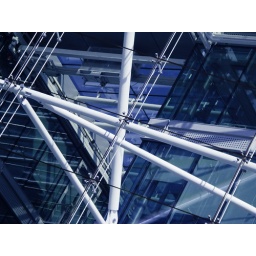
Windows on a new development near tower bridge London. Taken on a recent business trip to London.